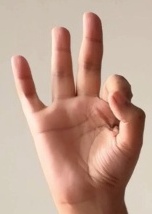
ASL sign: 9